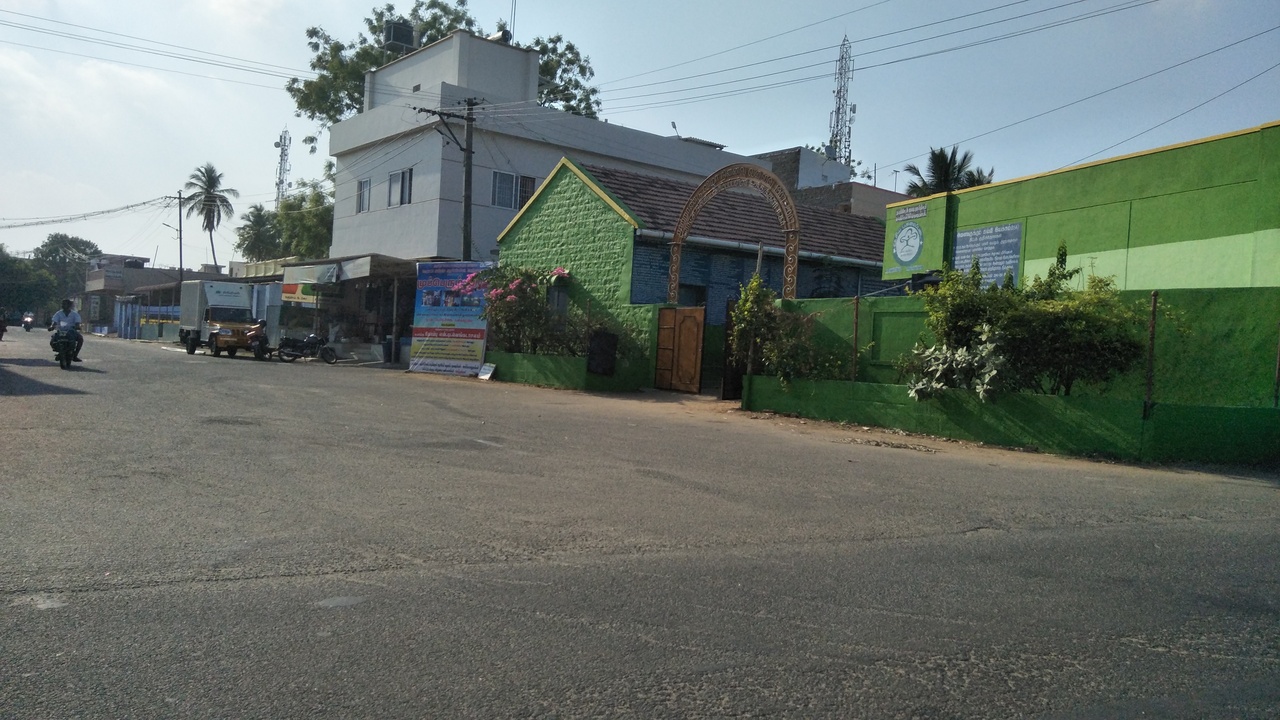
Vaikundaraja